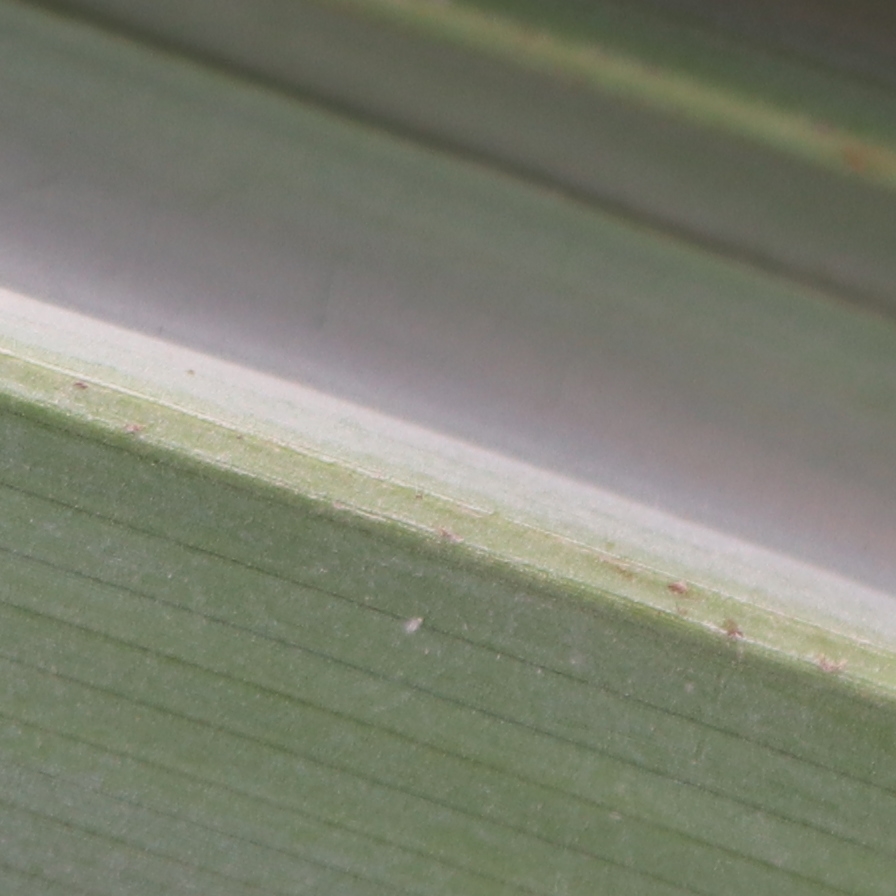
Label: Healthy